Pretargeting (imaging)

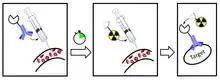
Schematic representation of a two-step pretargeting approach.

Pretargeting (imaging) is a tool for nuclear medicine and radiotherapy. Imaging studies require a high contrast of target to background. This can be provided by using a biomarker which has a high affinity and specificity for its target (e.g. an antibody).